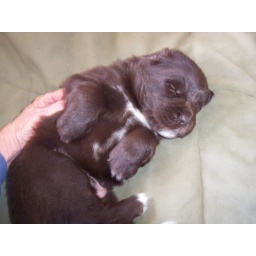
Male brown w/White chin and rear toes and white on chest,would look real flashy in show ring.